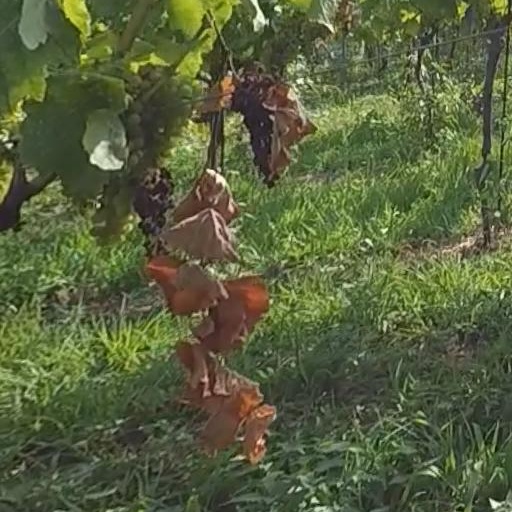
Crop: grape